Process trailer

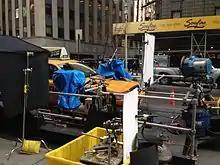
A New York City taxicab loaded onto a process trailer with lights and cameras in preparation for a filming

A process trailer, also known as insert trailer and low loader, is a trailer towed by a tracking vehicle for the purpose of being used as a moving camera platform. They are generally very low to the ground to give a realistic perspective of height and can be expanded in width to allow the camera to achieve a wider shot. Process trailers are most often used to shoot dialogue scenes inside cars or other vehicles while reducing risk for actors who would otherwise drive while delivering lines.